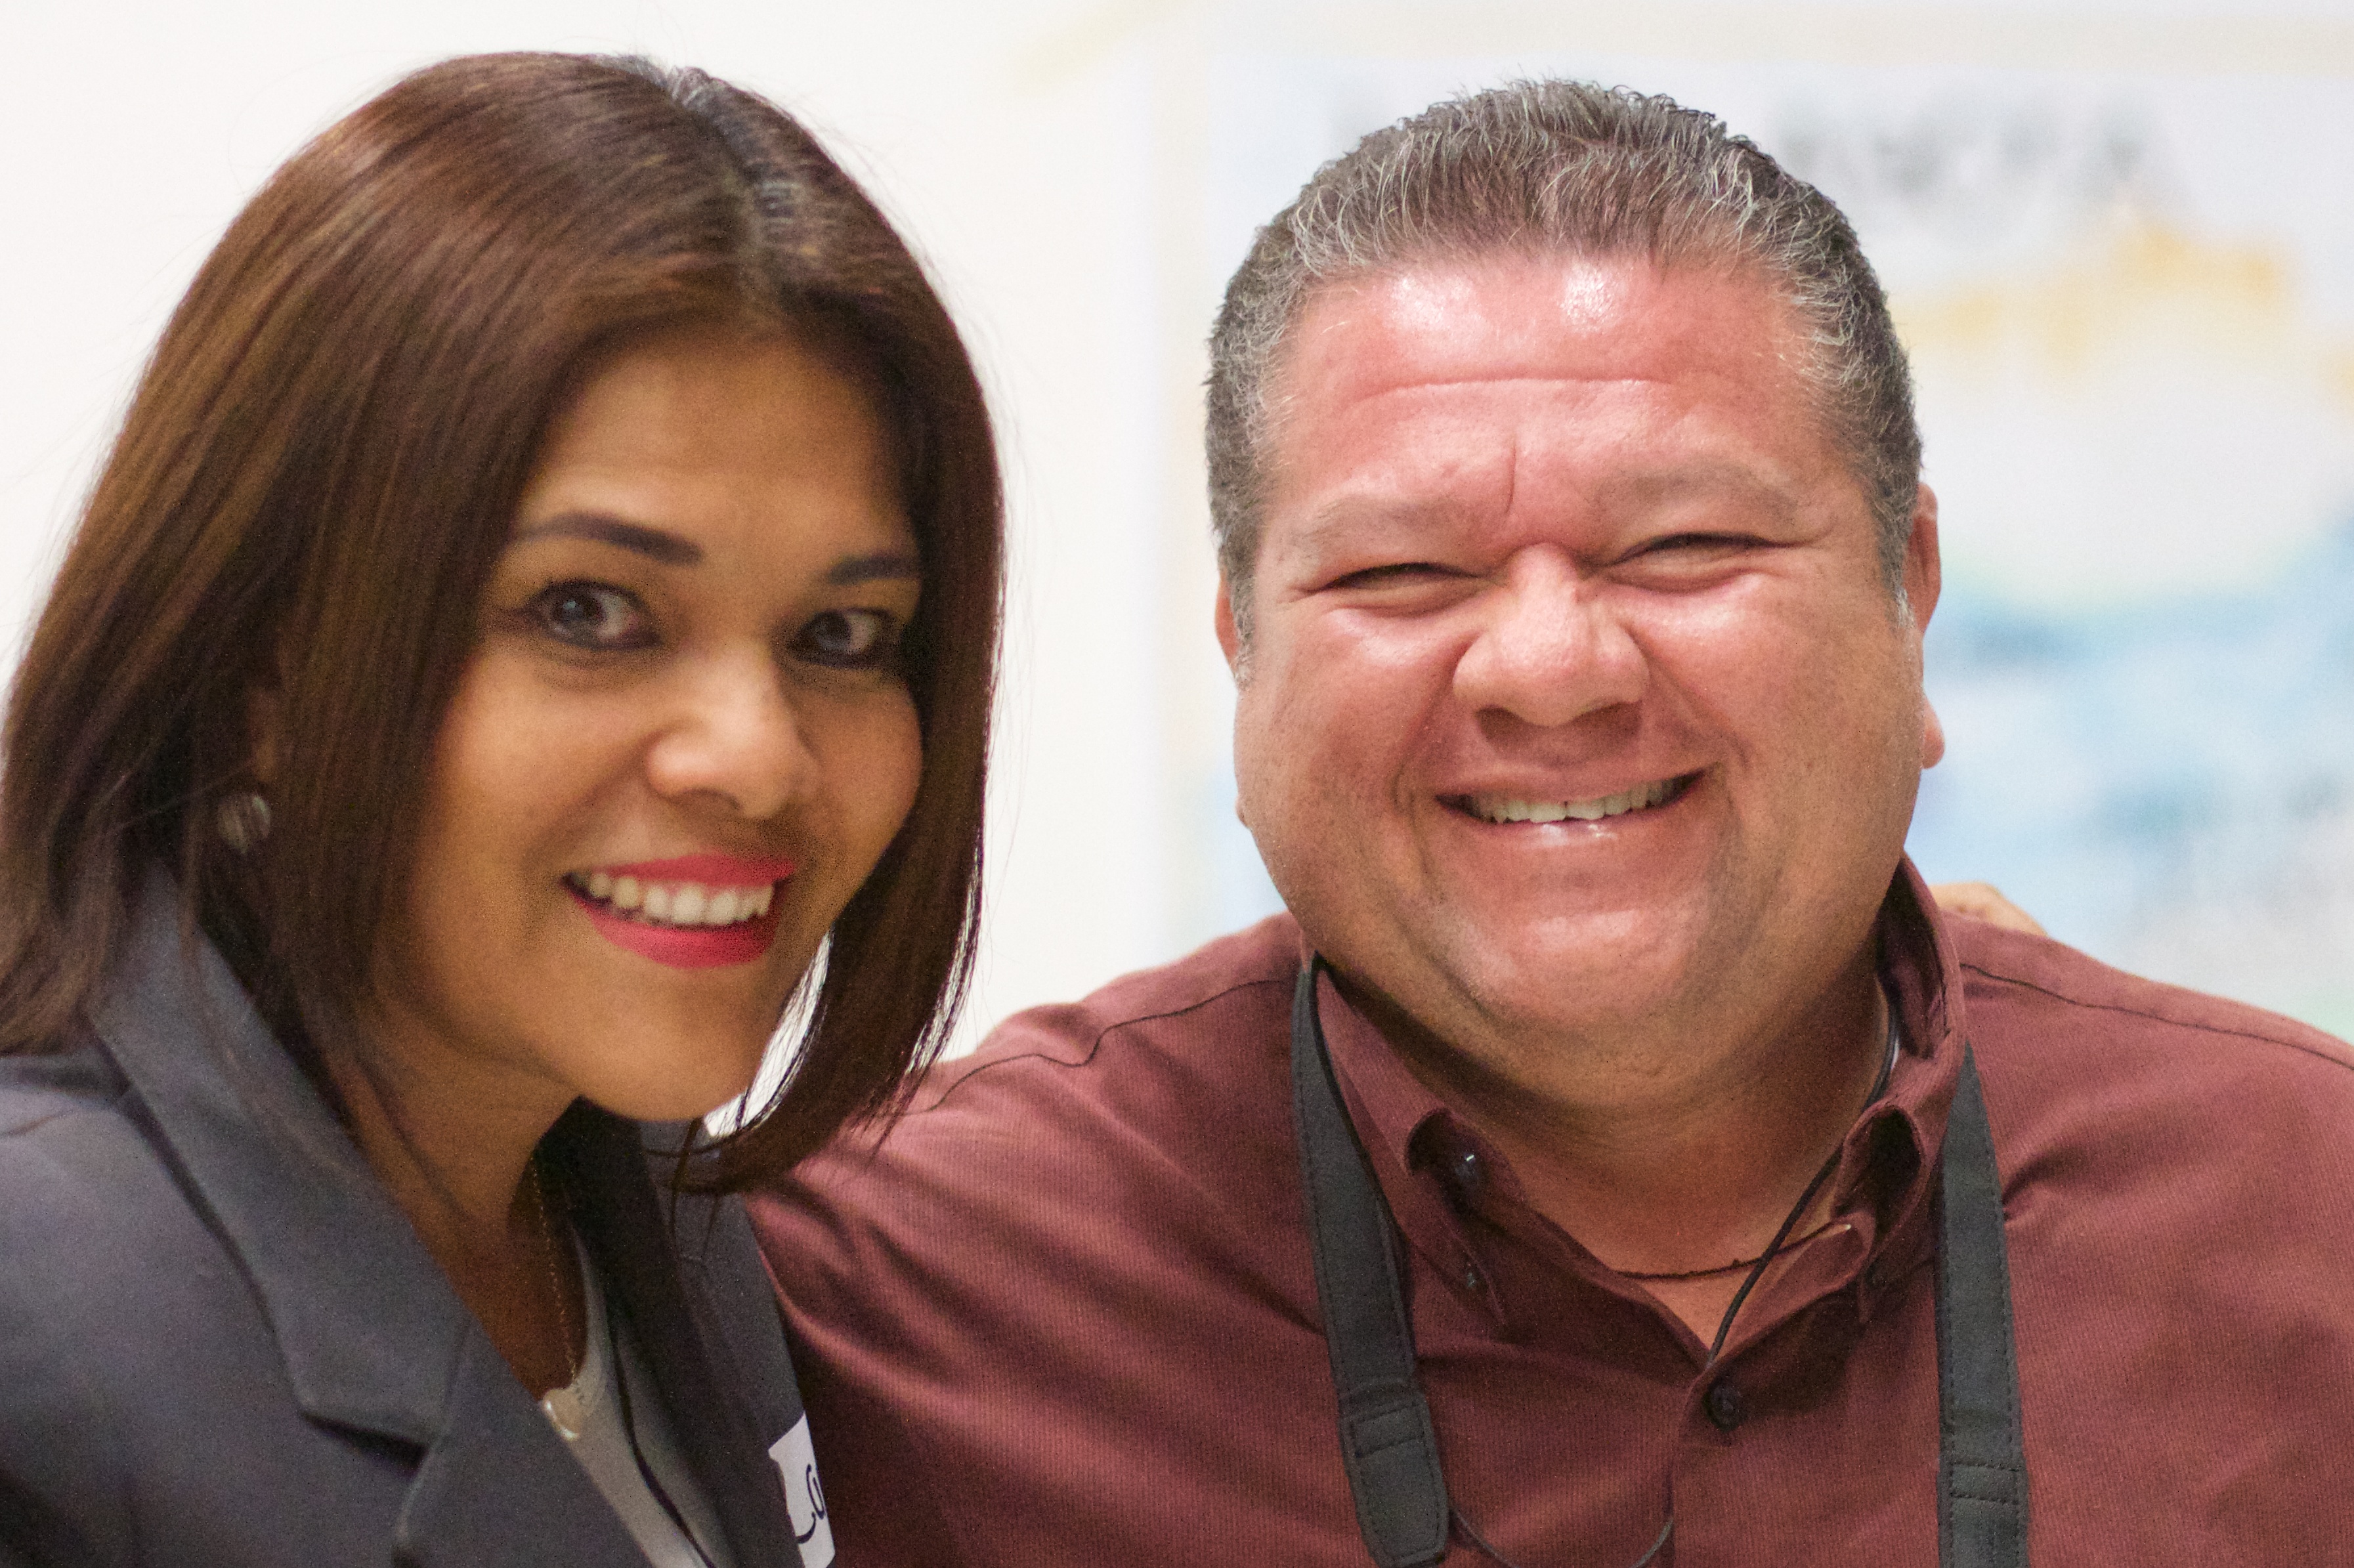
person, people, professional, facial expression, smile, senior citizen, udgagora